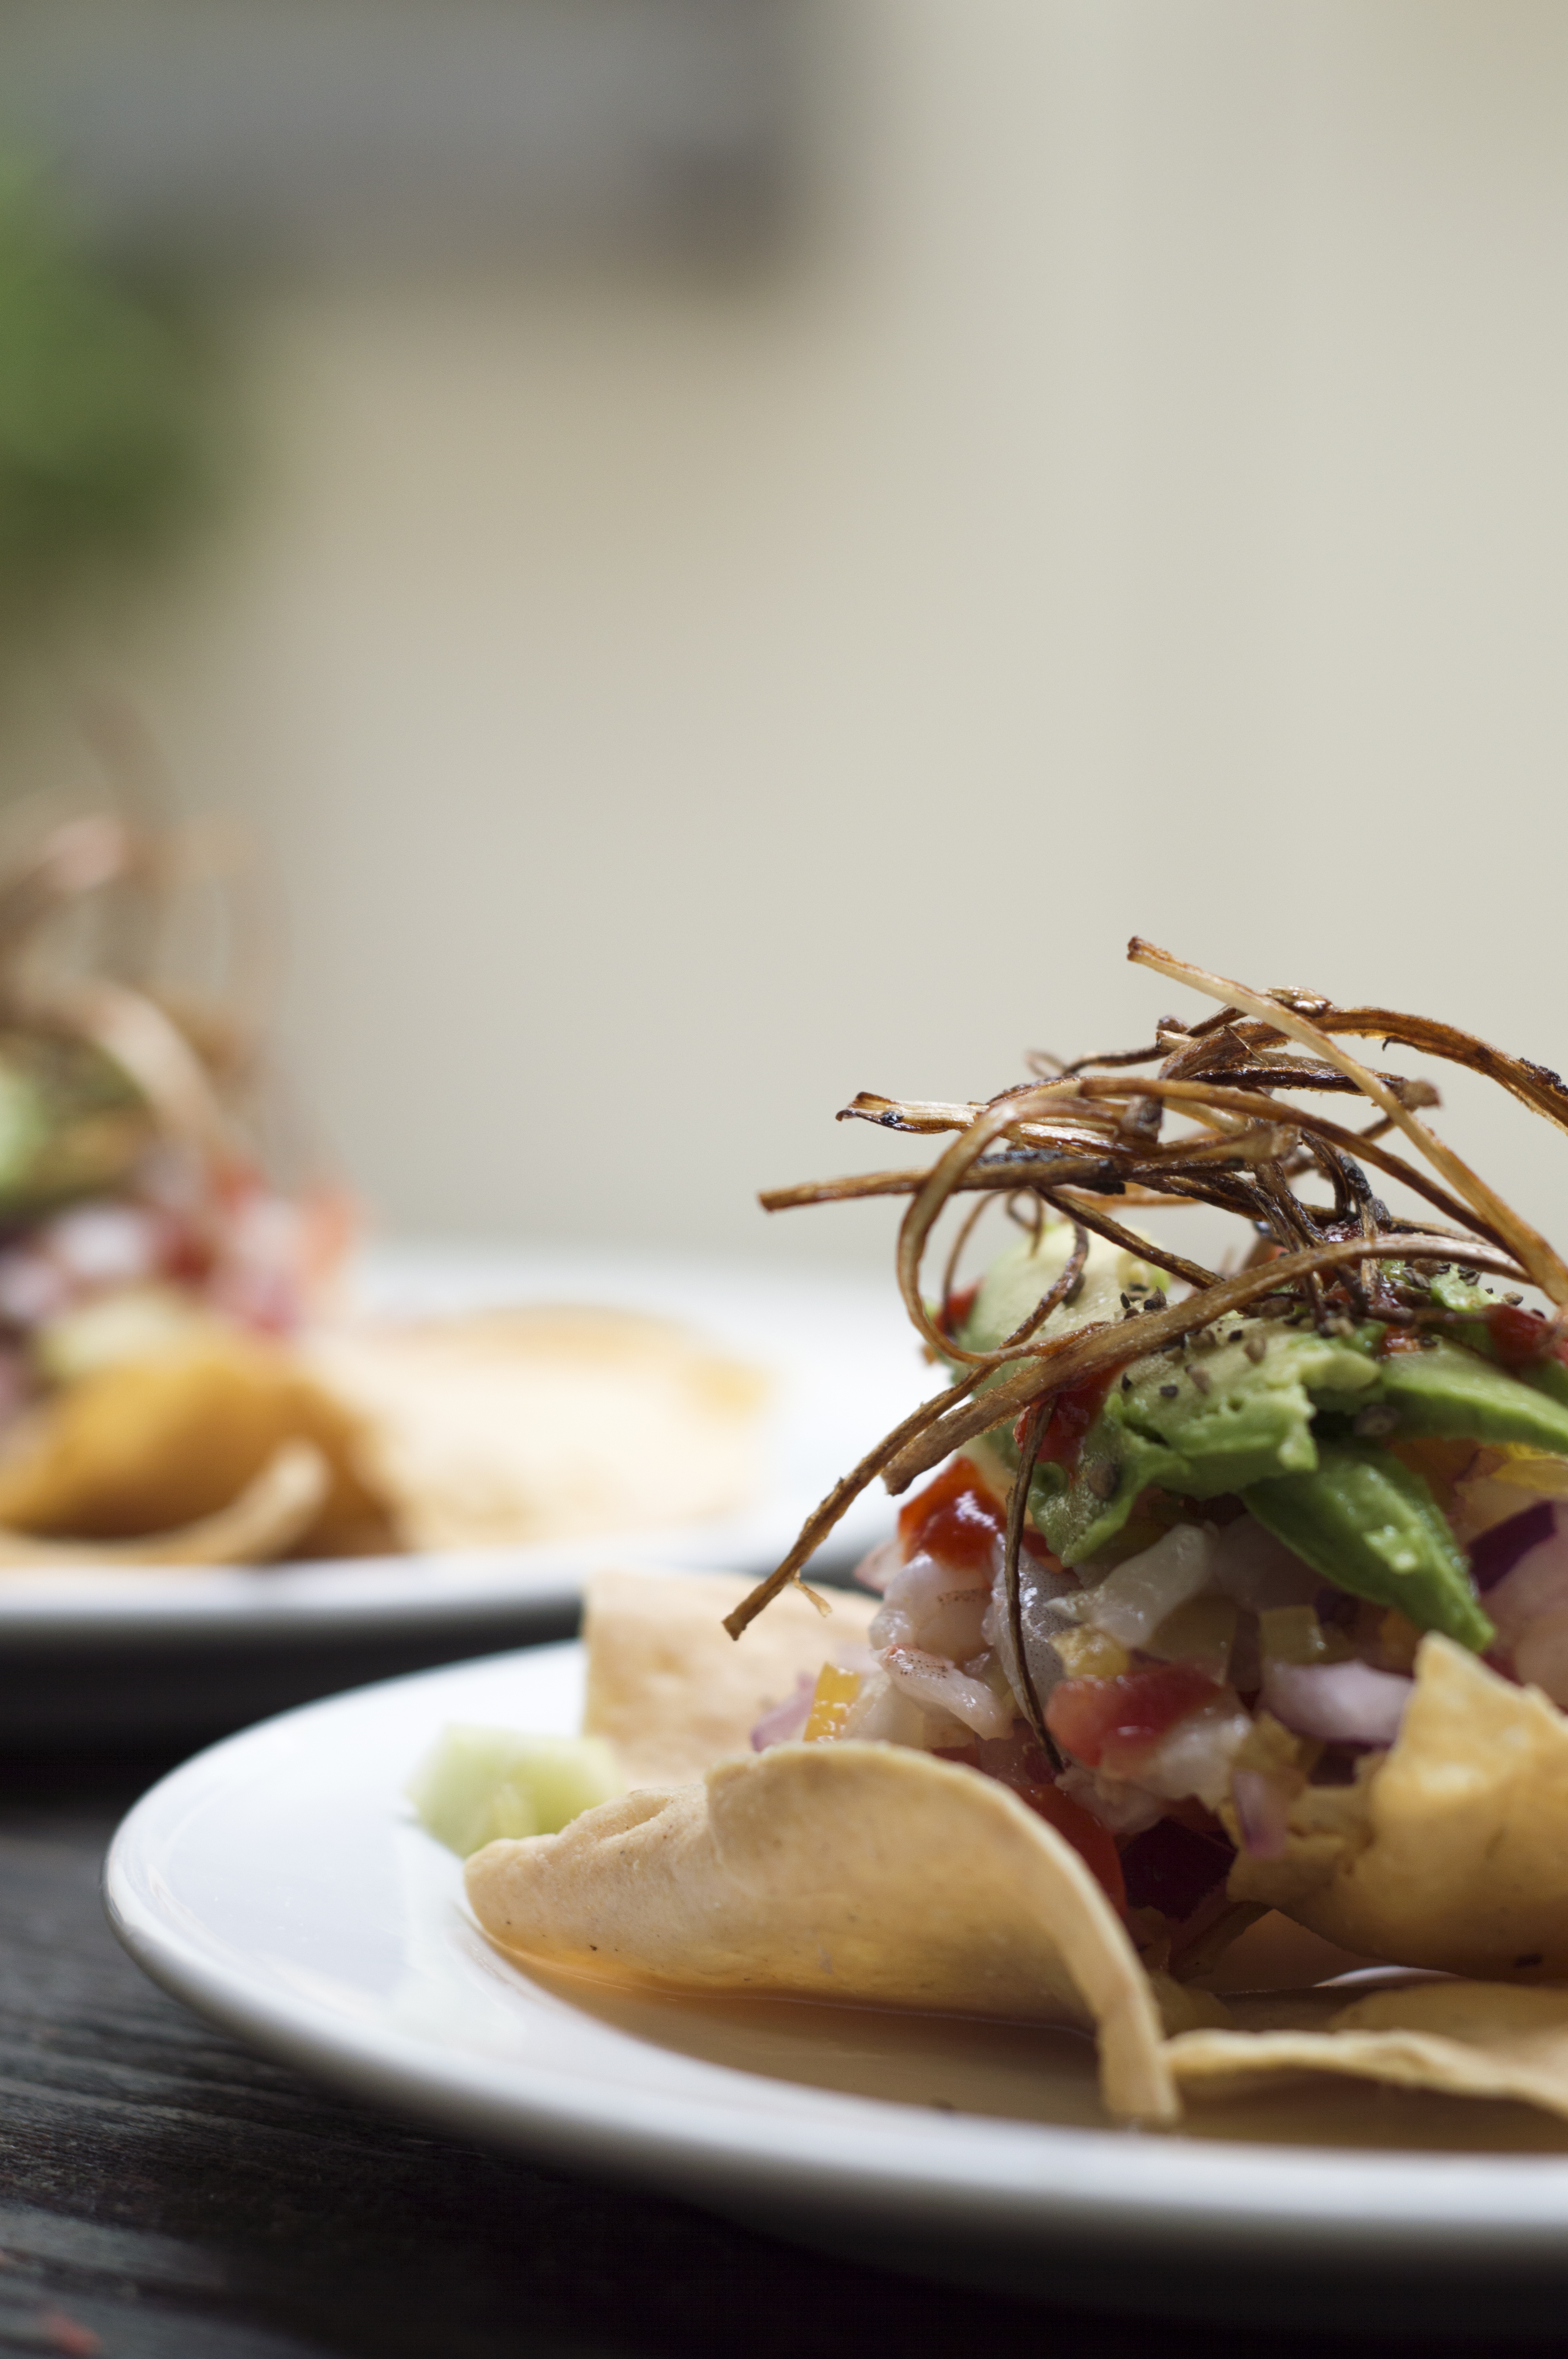
restaurant, dish, meal, food, produce, seafood, kitchen, cuisine, nutrition, sense